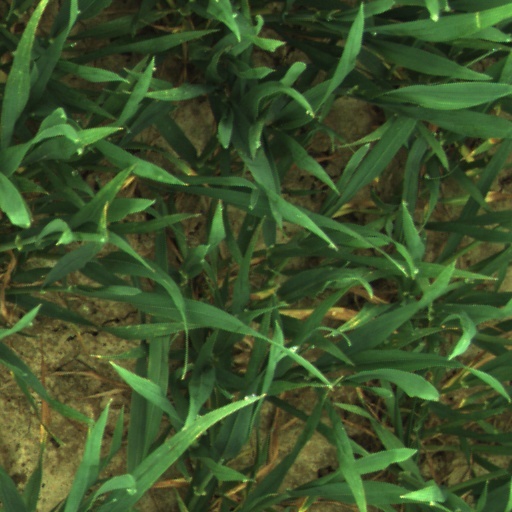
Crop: wheat